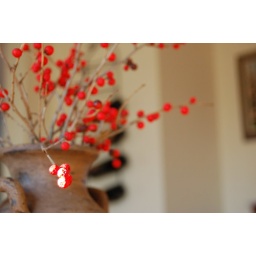
Just some red berries in a clay container on the kitchen table